Callum Wilkie

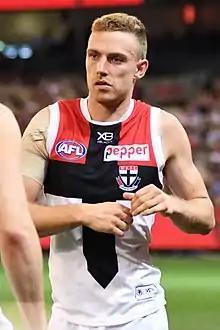
Wilkie playing for St Kilda in April 2019

Callum Sebastian Nelmes Wilkie (born 10 March 1996) is an Australian rules footballer playing for in the Australian Football League (AFL). A defender, he played in the South Australian National Football League (SANFL) and was overlooked at four national drafts before St Kilda selected him with pick 3 in the 2019 rookie draft. Wilkie debuted in the opening round of the 2019 season and is yet to miss an AFL match for St Kilda since his debut, playing 149 consecutive matches for the Saints.